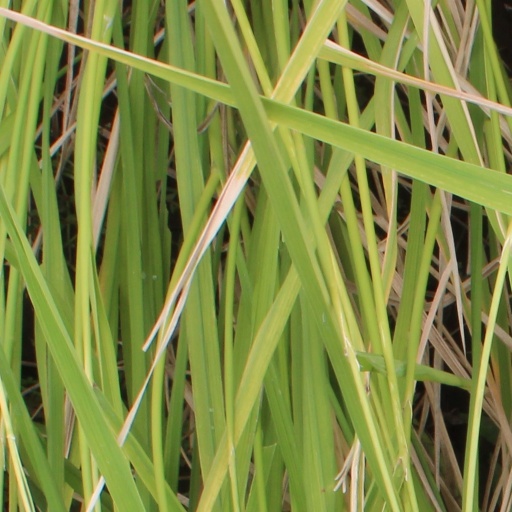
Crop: rice